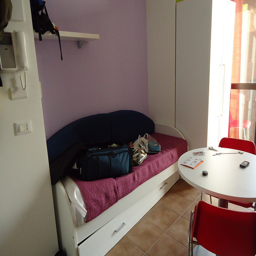
A daybed with a gym bag and other items on it

The room is clean and ready for the traveling guest.
Round table with two chairs right next to the bed
A view of a bedroom with luggage on the bed.
A pile of bags sitting on top of a purple bed.